Volyn Oblast

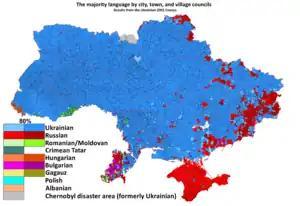
According to the 2001 Ukrainian census, Ukrainian was the native language for over 97% of Volyn Oblast's population: it was the dominant language in all of the city, town, and village councils of the oblast.

The Russification of Ukraine carried out during the Soviet era had little to no effect on the Volyn Oblast: the share of Ukrainian-speakers in the region in 1959—1989 fluctuated around 94—95%. Native language of the population of Volyn Oblast according to the results of population censuses: